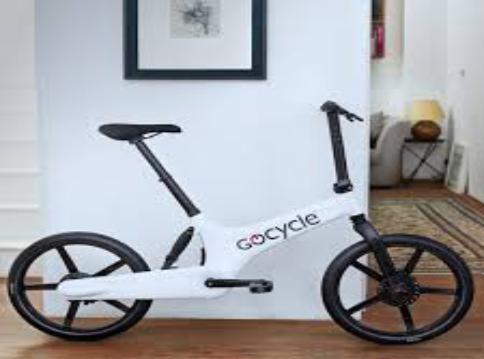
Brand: gocycle
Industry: Transportation